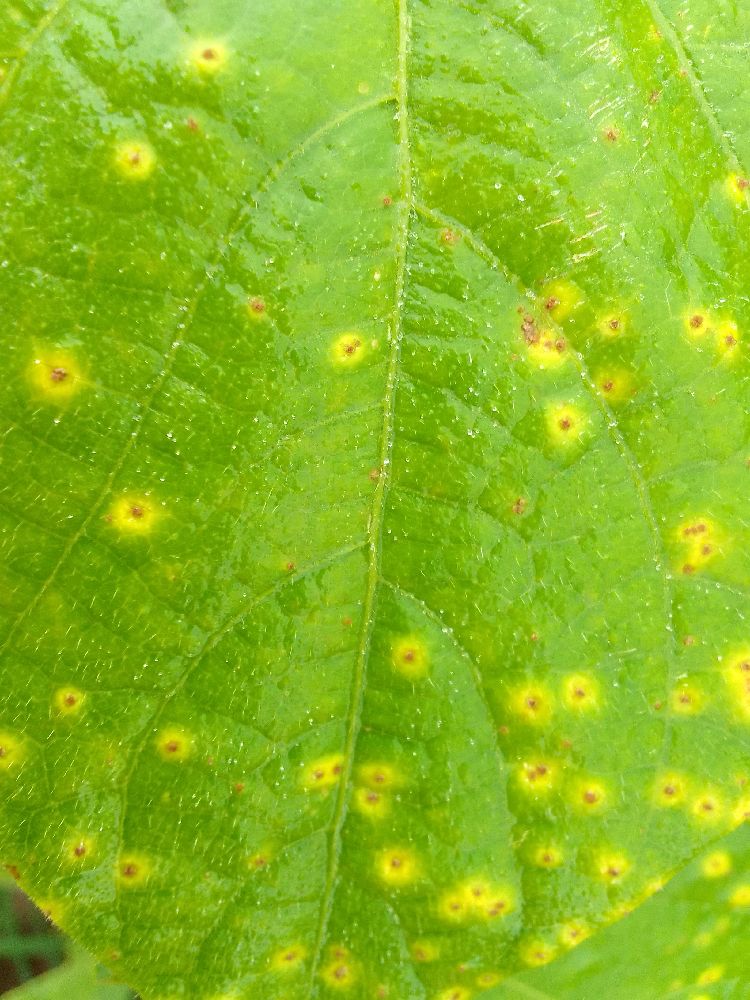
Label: rust